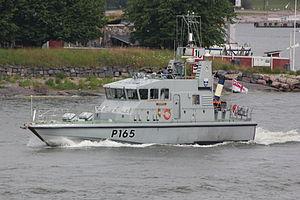
Le HMS Example est un patrouilleur de classe Archer de la Royal Navy.